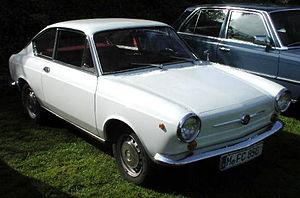
À peine six mois après le lancement de la nouvelle Fiat 850 berline et de sa version multi space 850T, le constructeur italien Fiat présente au Salon de Genève, en mars 1965, les versions Coupé et Spider de la gamme Fiat 850.